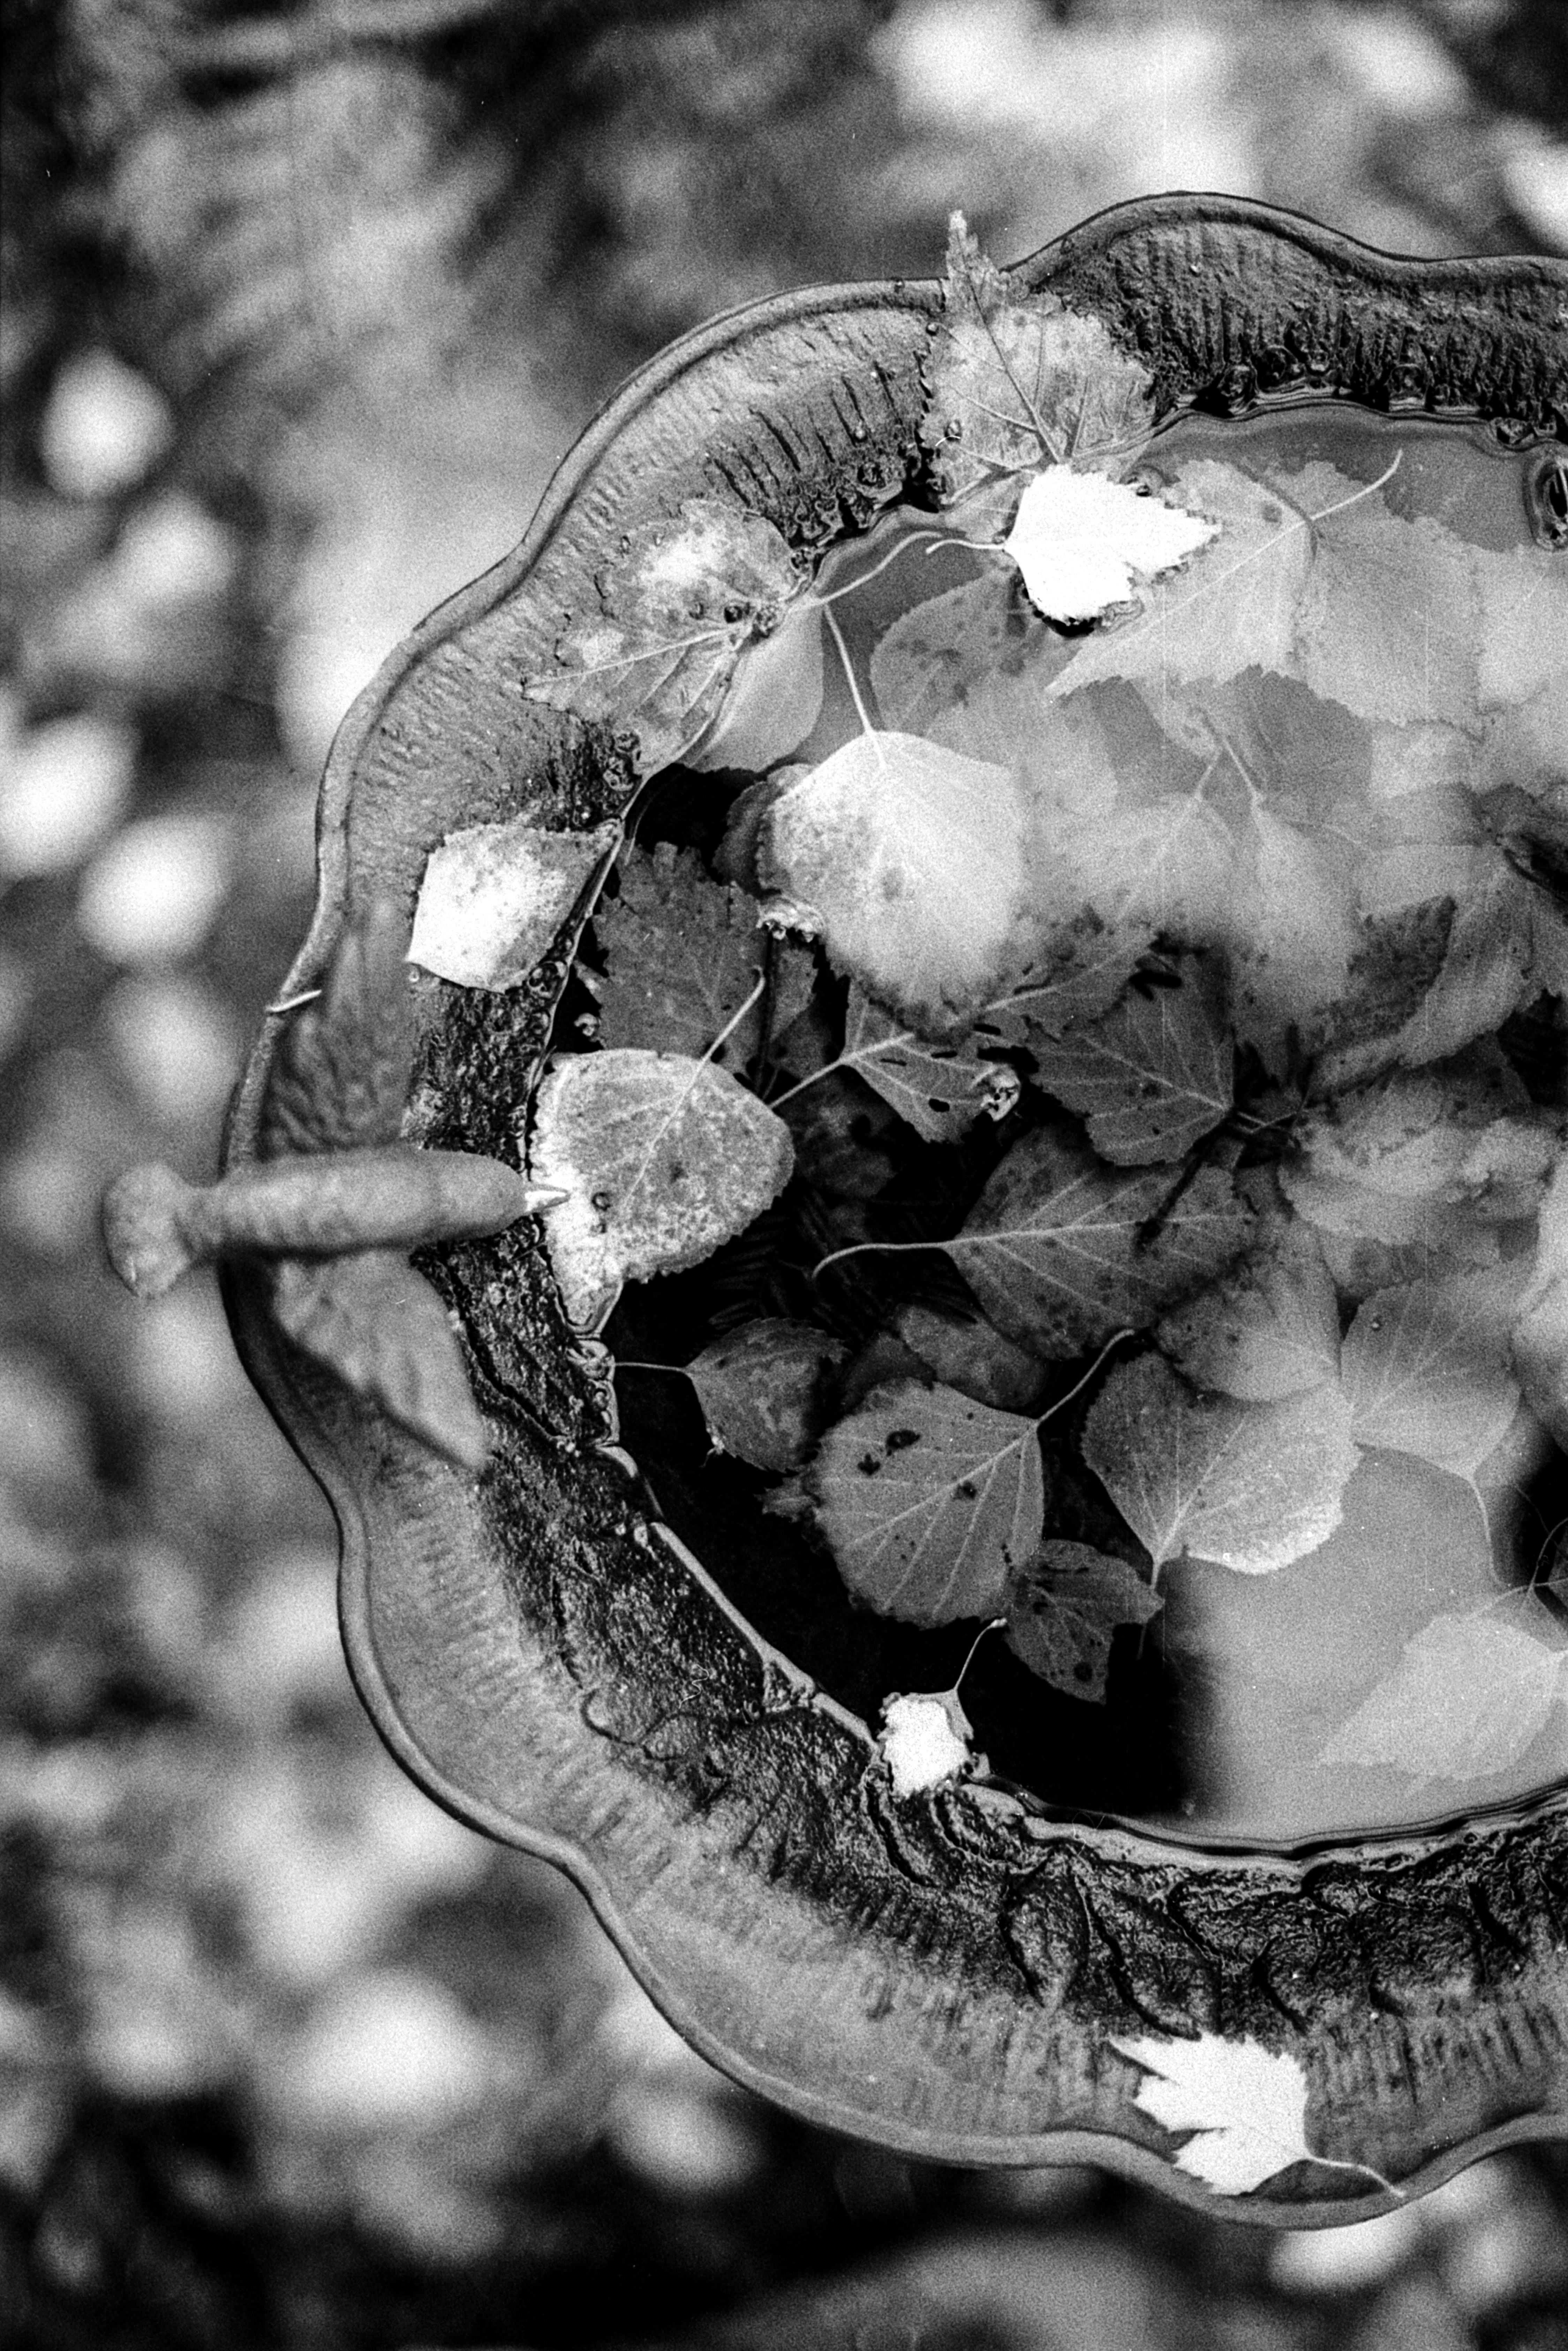
tree, nature, branch, bokeh, black and white, plant, white, photography, leaf, flower, dark, reflection, autumn, black, monochrome, flora, close up, leaves, blackandwhite, bokehlicious, ilford, minolta, x700, macro photography, feketefeh r, birdbath, ilfordpan400, monochrome photography, woody plant